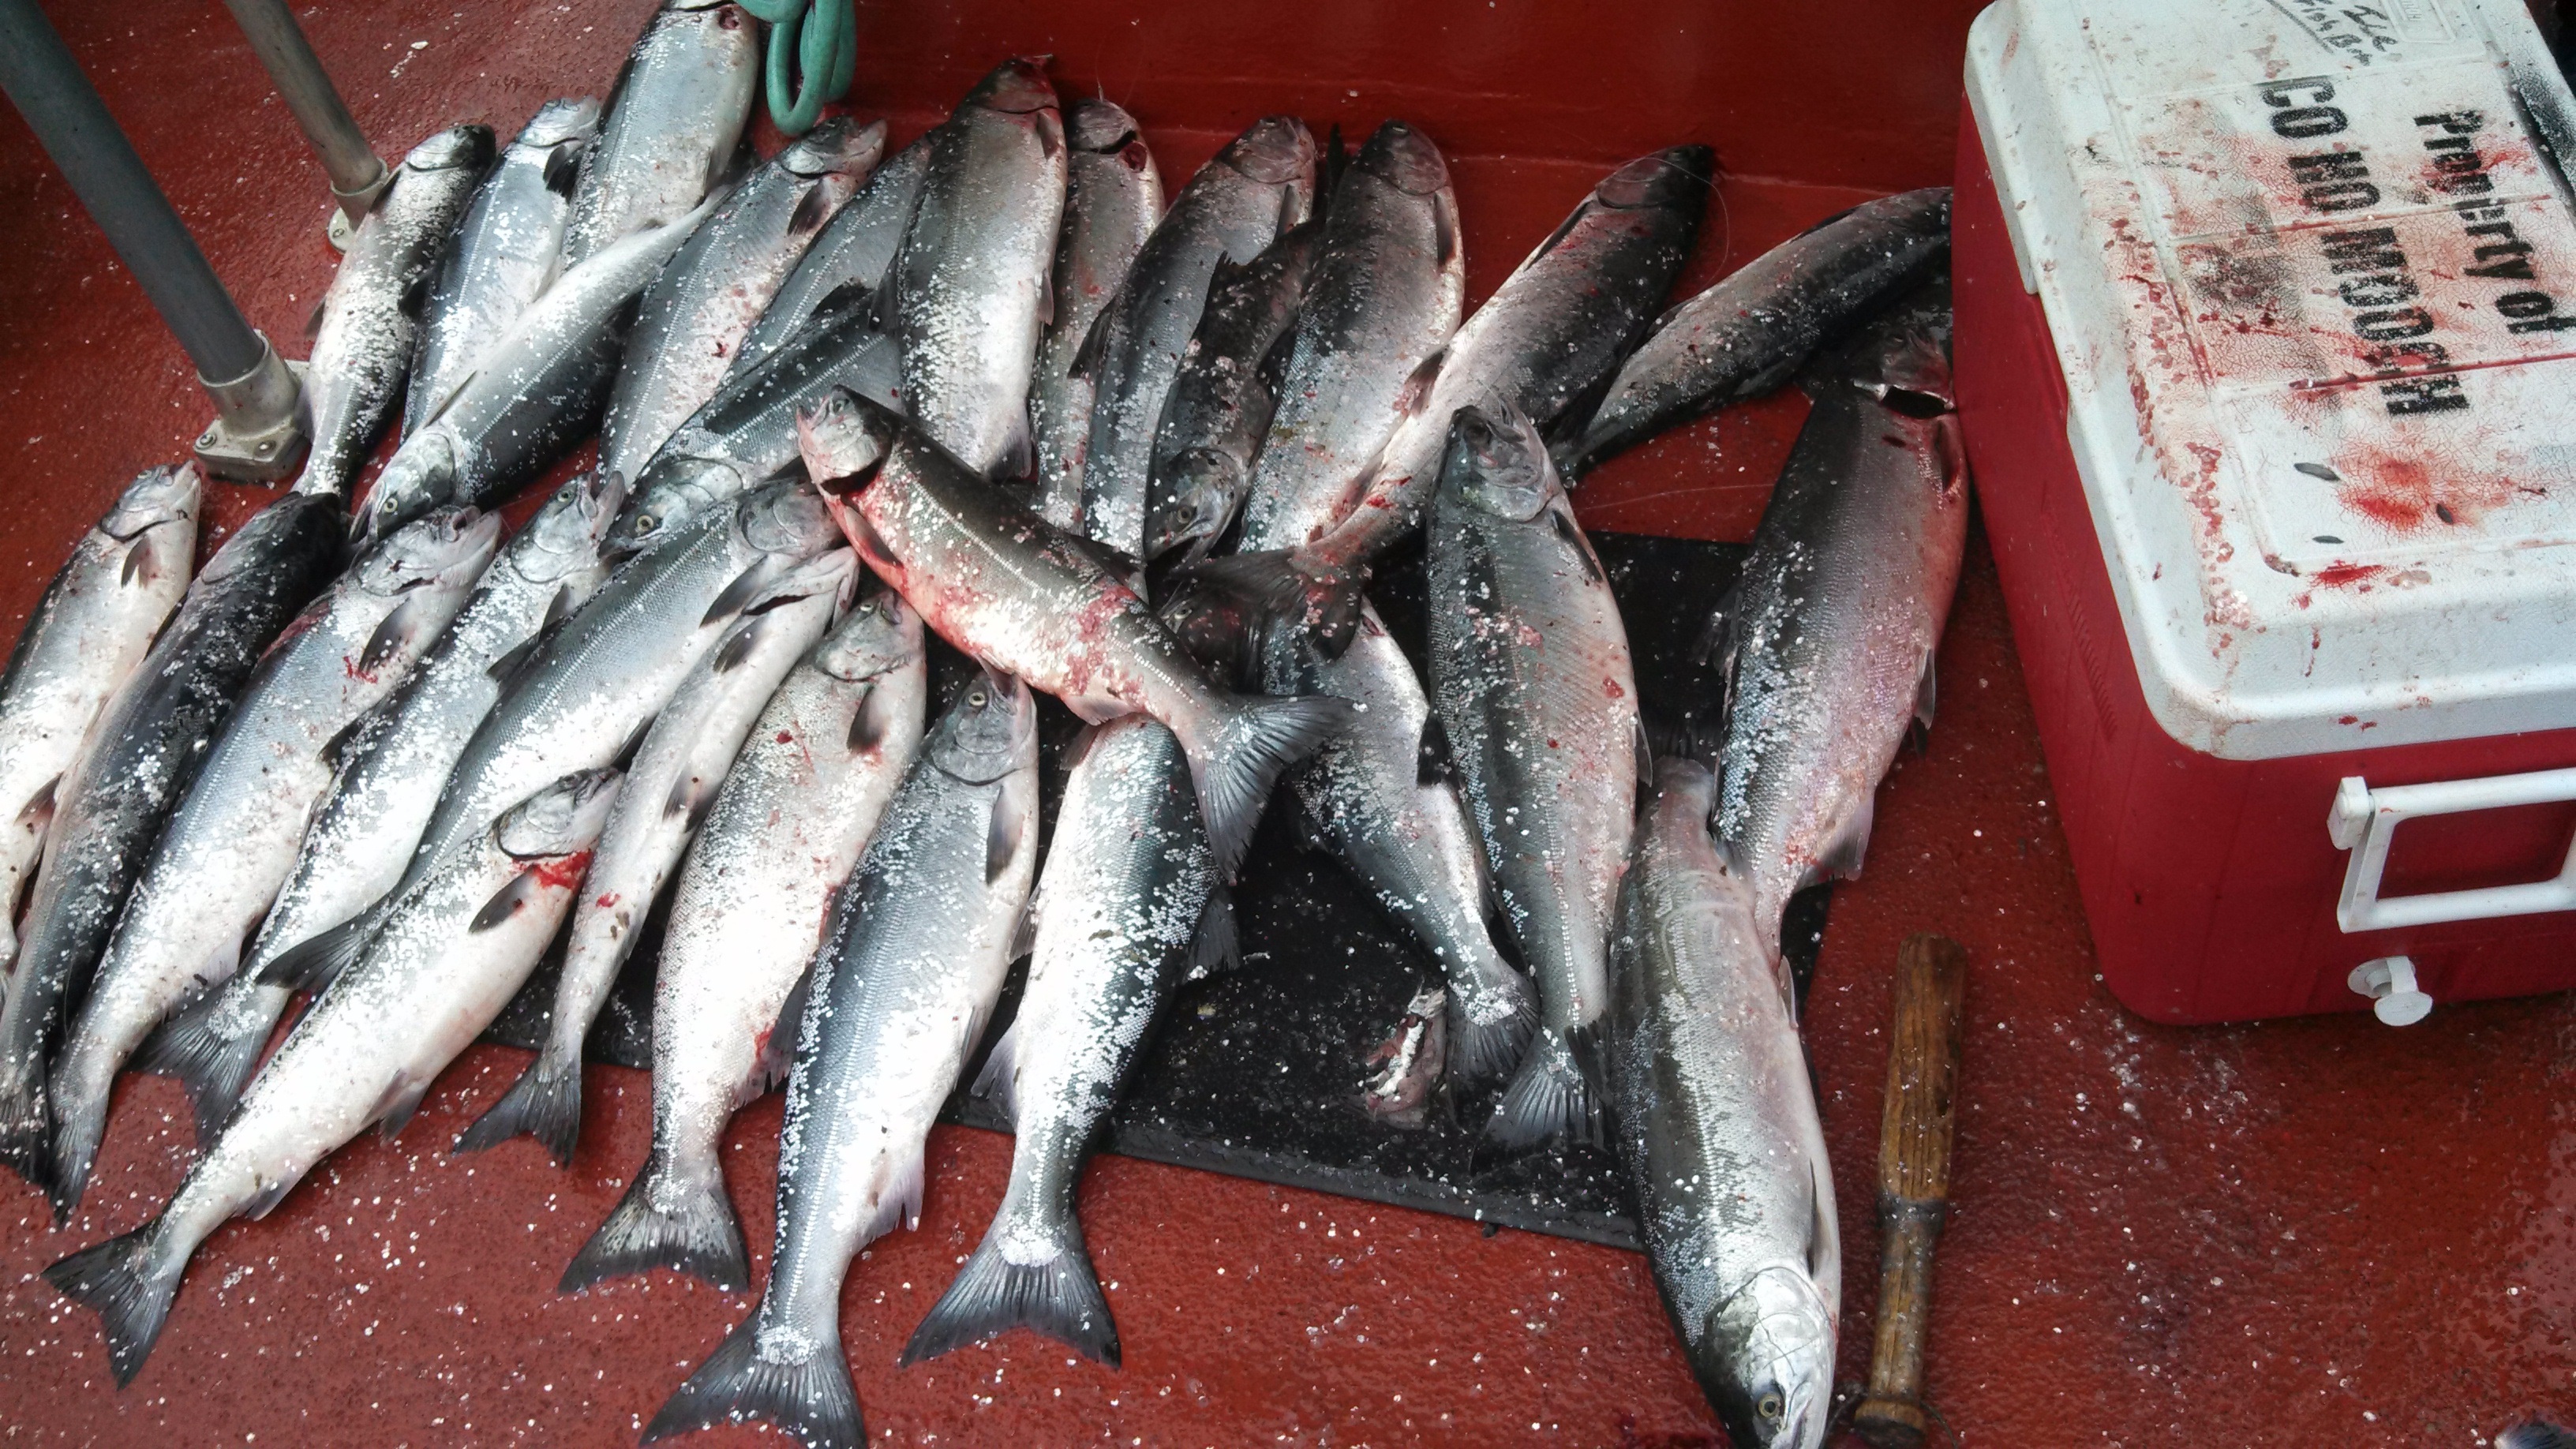
summer, food, fishing, seafood, fish, sardine, catch, herring, cod, forage fish, oily fish